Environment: real
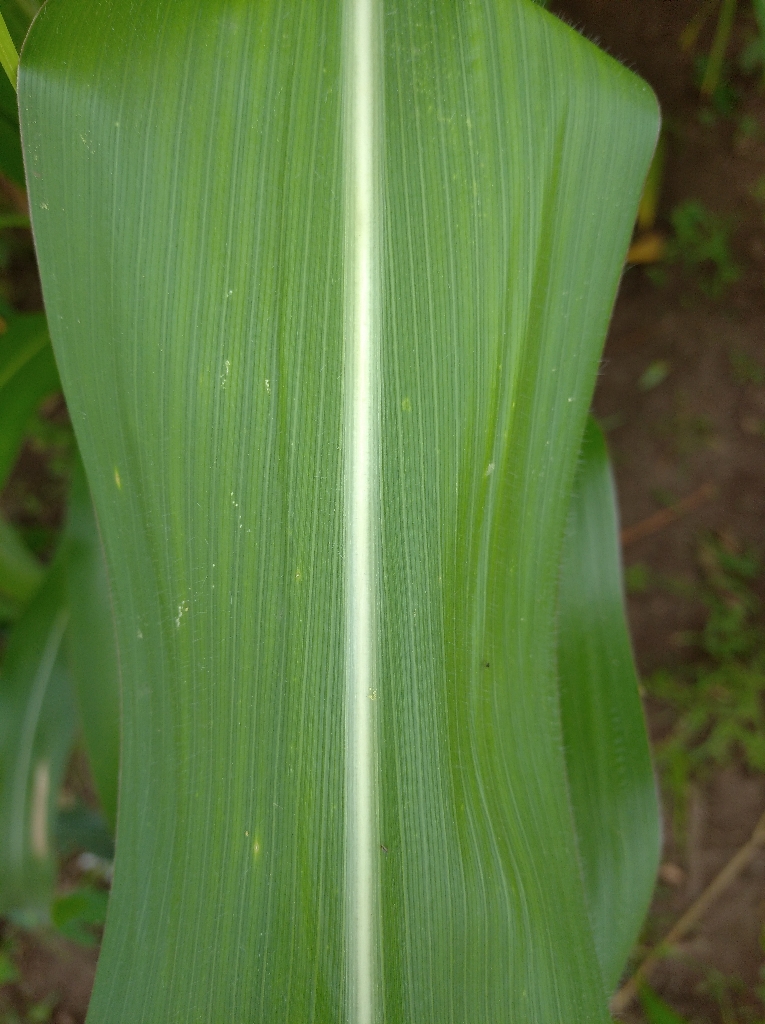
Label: healthy